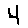
Label: 4